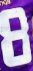
Number: 8